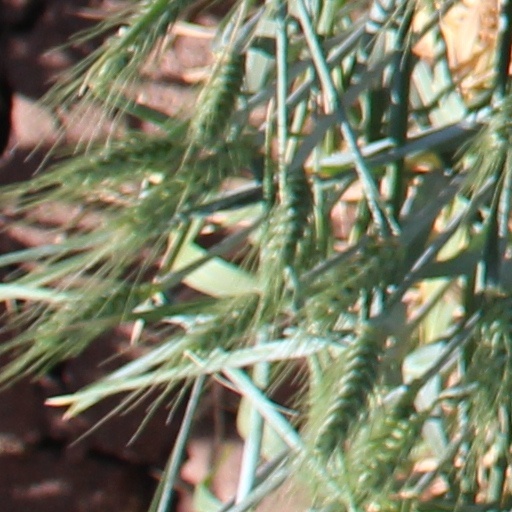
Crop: wheat